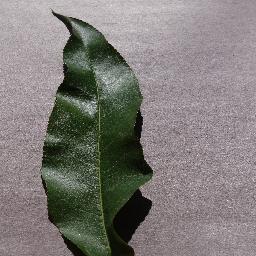
Label: Peach___healthy